Answer in natural language. Considering the relative positions, is Doorway above or below pedestal sink with a wide basin? Choose between the following options: below or above
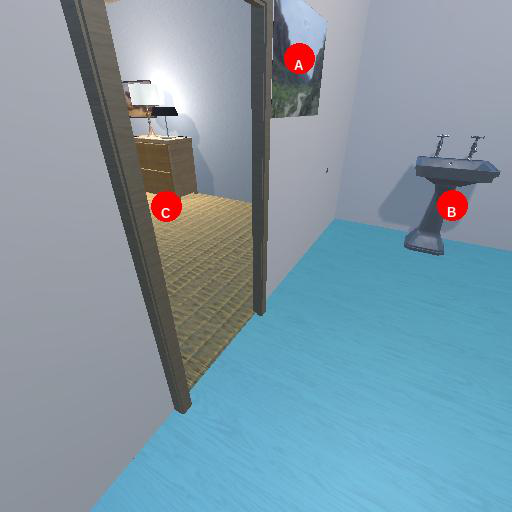
<answer>below</answer>